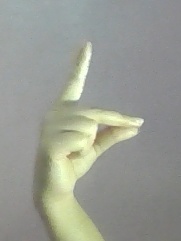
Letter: ta